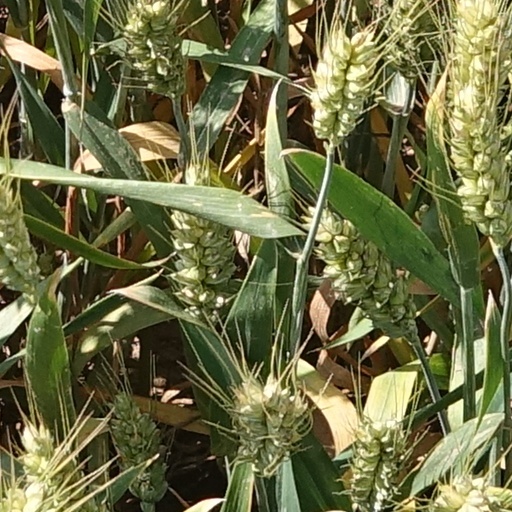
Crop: wheat